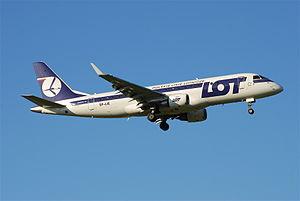
La Polskie Linie Lotnicze LOT est la compagnie aérienne nationale de la Pologne. Créée le 29 décembre 1928, c'est l'une des plus anciennes au monde ; les premiers avions utilisés étaient des Junkers F13 et Fokker F.Vlla/1m.